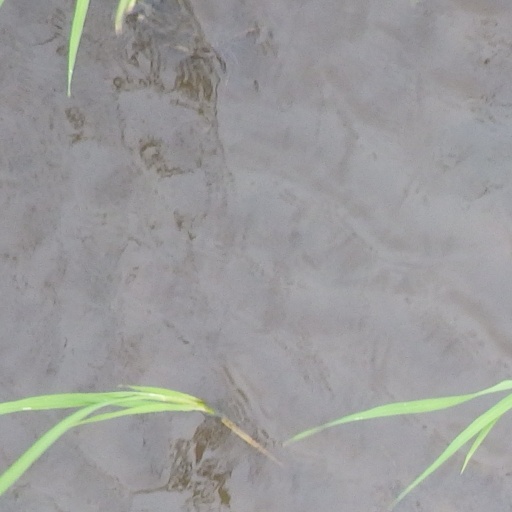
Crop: rice